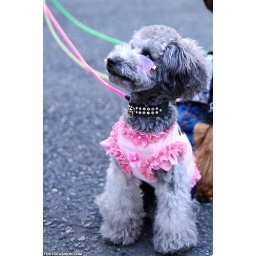
A Japanese dog - hopefully a girl - wearing frilly pink fashion in Tokyo.